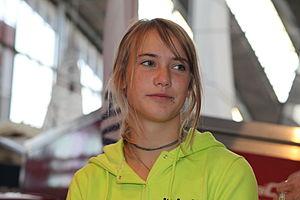
Laura Dekker, née le 20 septembre 1995 à Whangarei en Nouvelle-Zélande, est une navigatrice néerlandaise connue pour être la plus jeune skipper à avoir réalisé un tour du monde à la voile en solitaire et avec escales. Sa navigation d'Est en Ouest l'emmena de l'île de Saint-Martin au canal de Panama, d'où elle continua vers l'Australie et l'Afrique du Sud. Partie le 20 aout 2010, elle achève son tour du monde à Saint-Martin le 21 janvier 2012 après 519 jours de voyage.